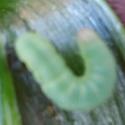
Crop: Onion
Condition: caterpillar-p